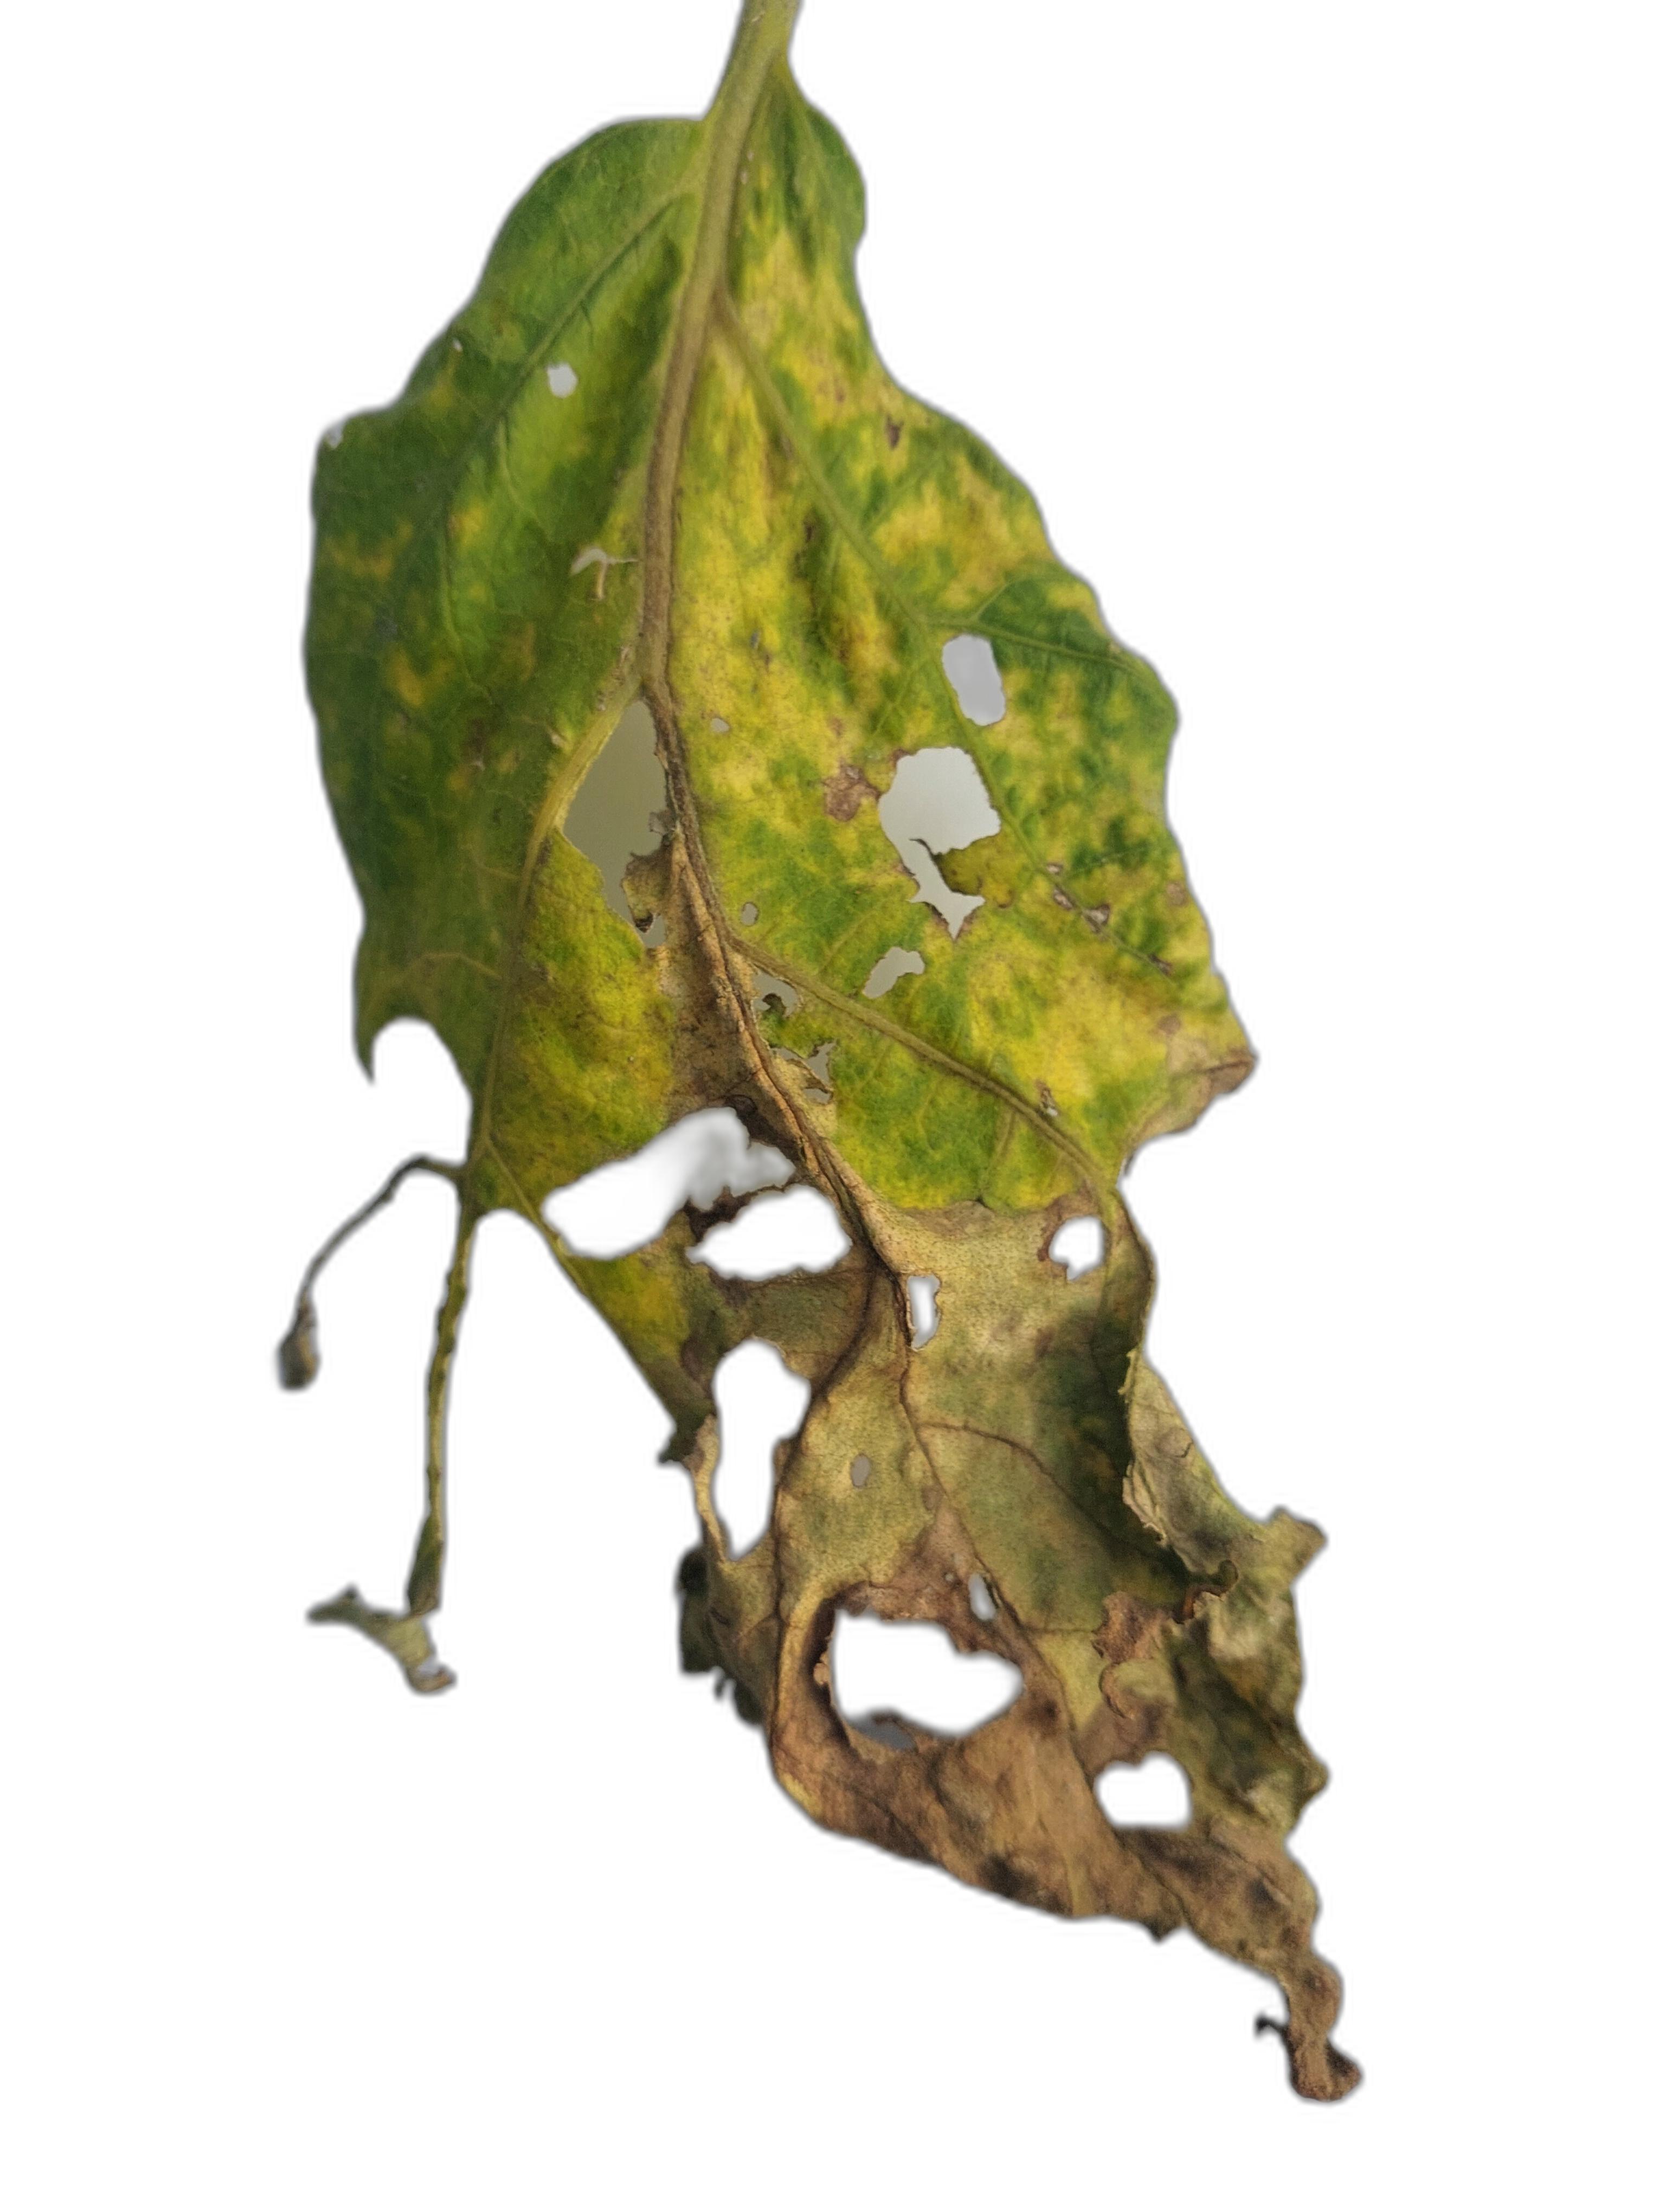
Label: Insect Pest Disease